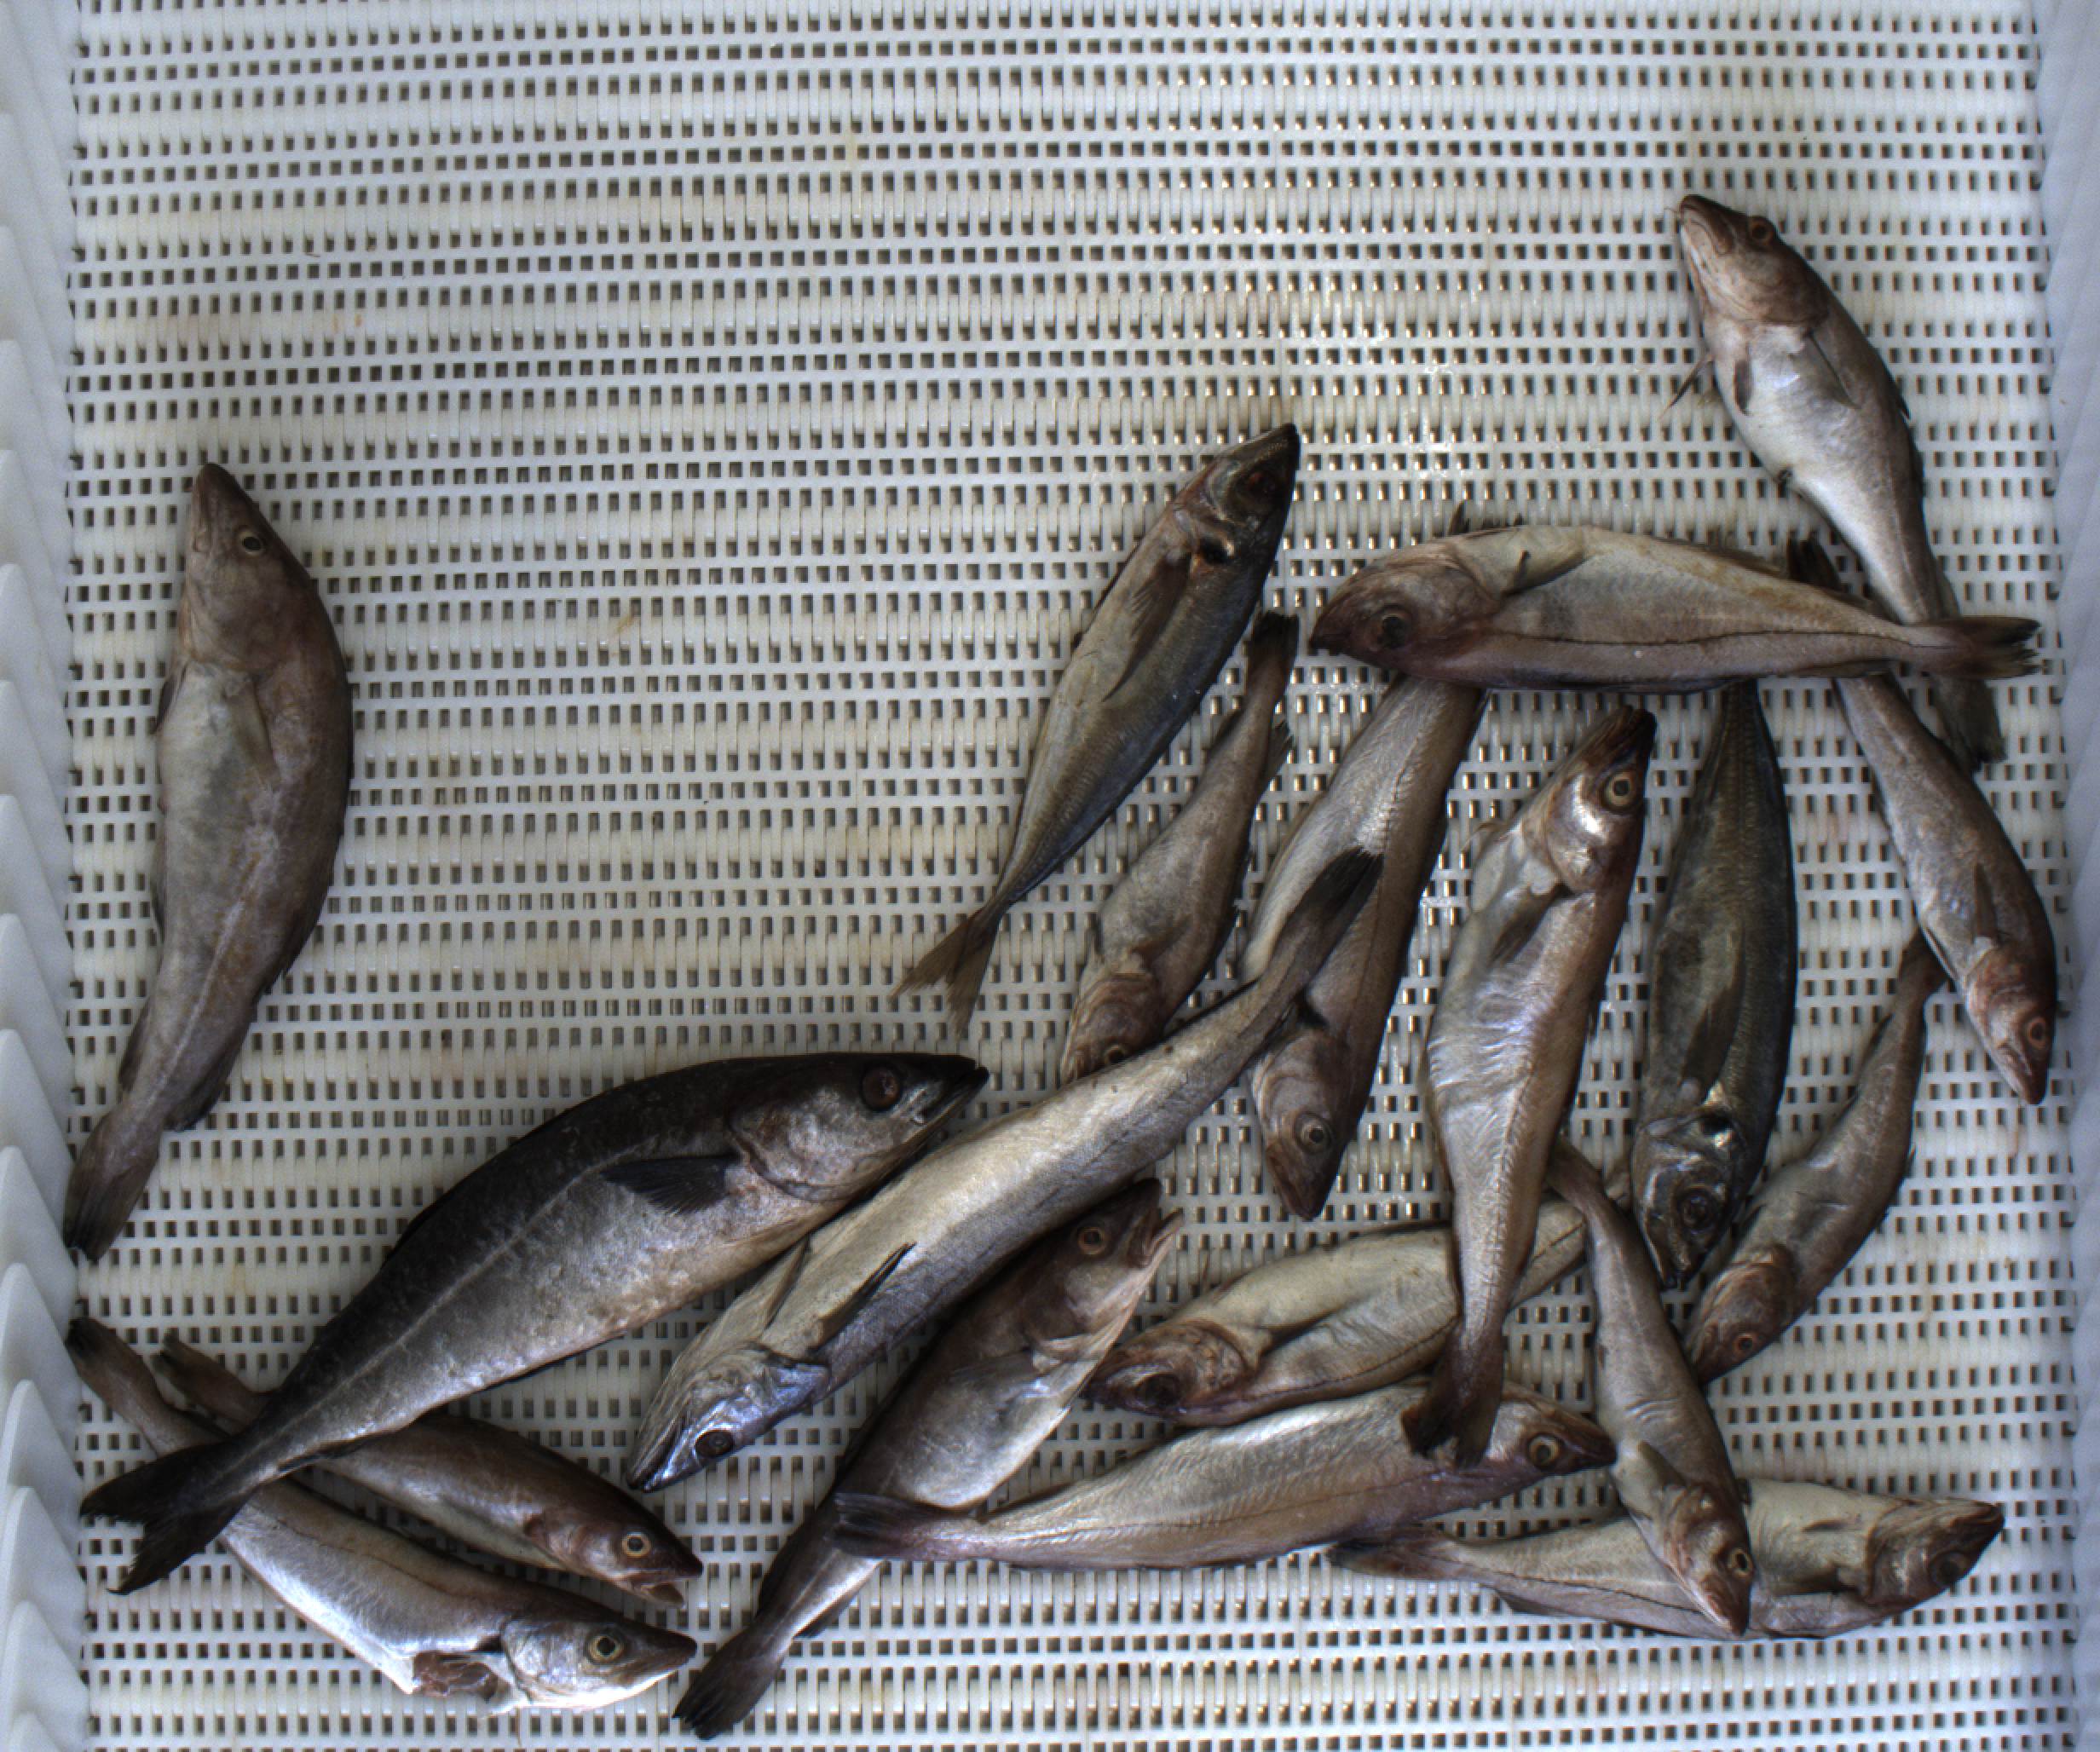
Total fish: 19
Cod: 8
Haddock: 3
Whiting: 4
Hake: 1
Horse mackerel: 2
Saithe: 1
Other: 0